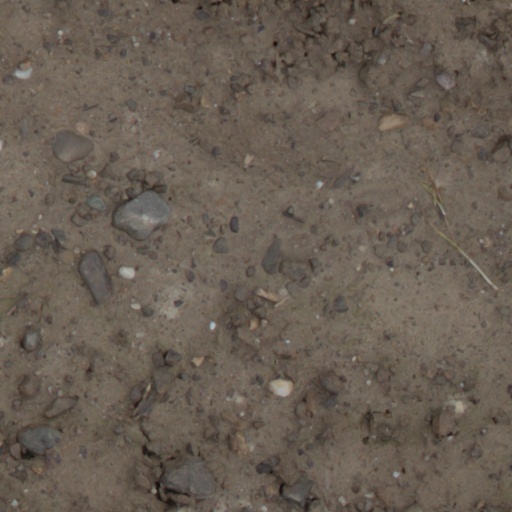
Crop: wheat